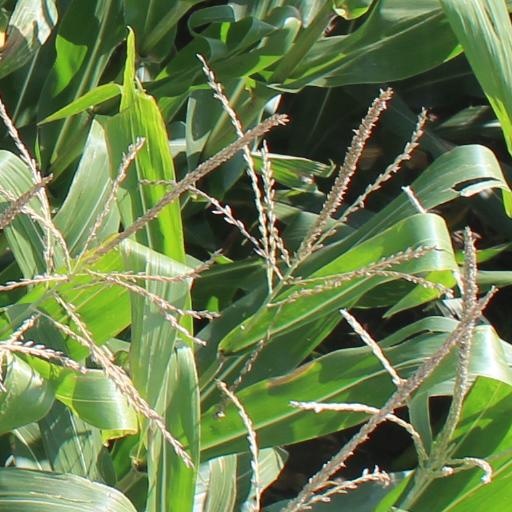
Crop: maize; corn